Barbara Feldon

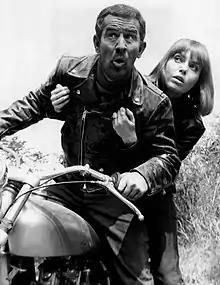
Feldon and Don Adams in "Get Smart", 1967

Feldon made guest appearances five times on "The Dean Martin Show" from 1968 to 1972, singing and dancing and performing in comedy skits. She also appeared on "Rowan & Martin's Laugh-In." After her starring TV role, she guest-starred in several 1970s television series, including "The Carol Burnett Show" (season 3, episode 17 (1970)), "Thriller" (season 1, episode 1 (1973)), "The Name of the Game", "McMillan & Wife" and Lorne Greene's "Griff".